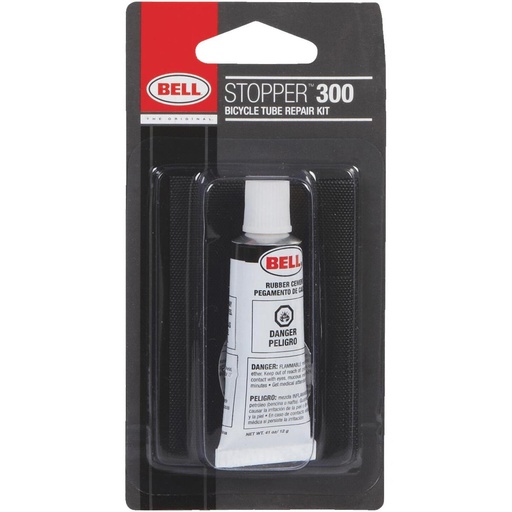
Bell Sports Stopper 300 4-Patch Bicycle Tube Repair Kit
Everything needed to patch a leak on a tube or other inflatable item Small patches for small punctures Large patch can be cut to shape for larger holes Includes vulcanizing glue, metal scuffer, (3) 1 In. x 1 In. and (1) 2 In. x 3 In. rubber patch
Brand: Bell Sports
Category: Sporting Goods > Outdoor Recreation > Cycling > Bicycle Accessories > Bicycle Tire Repair Supplies & Kits > Bicycle Tire Repair Patches